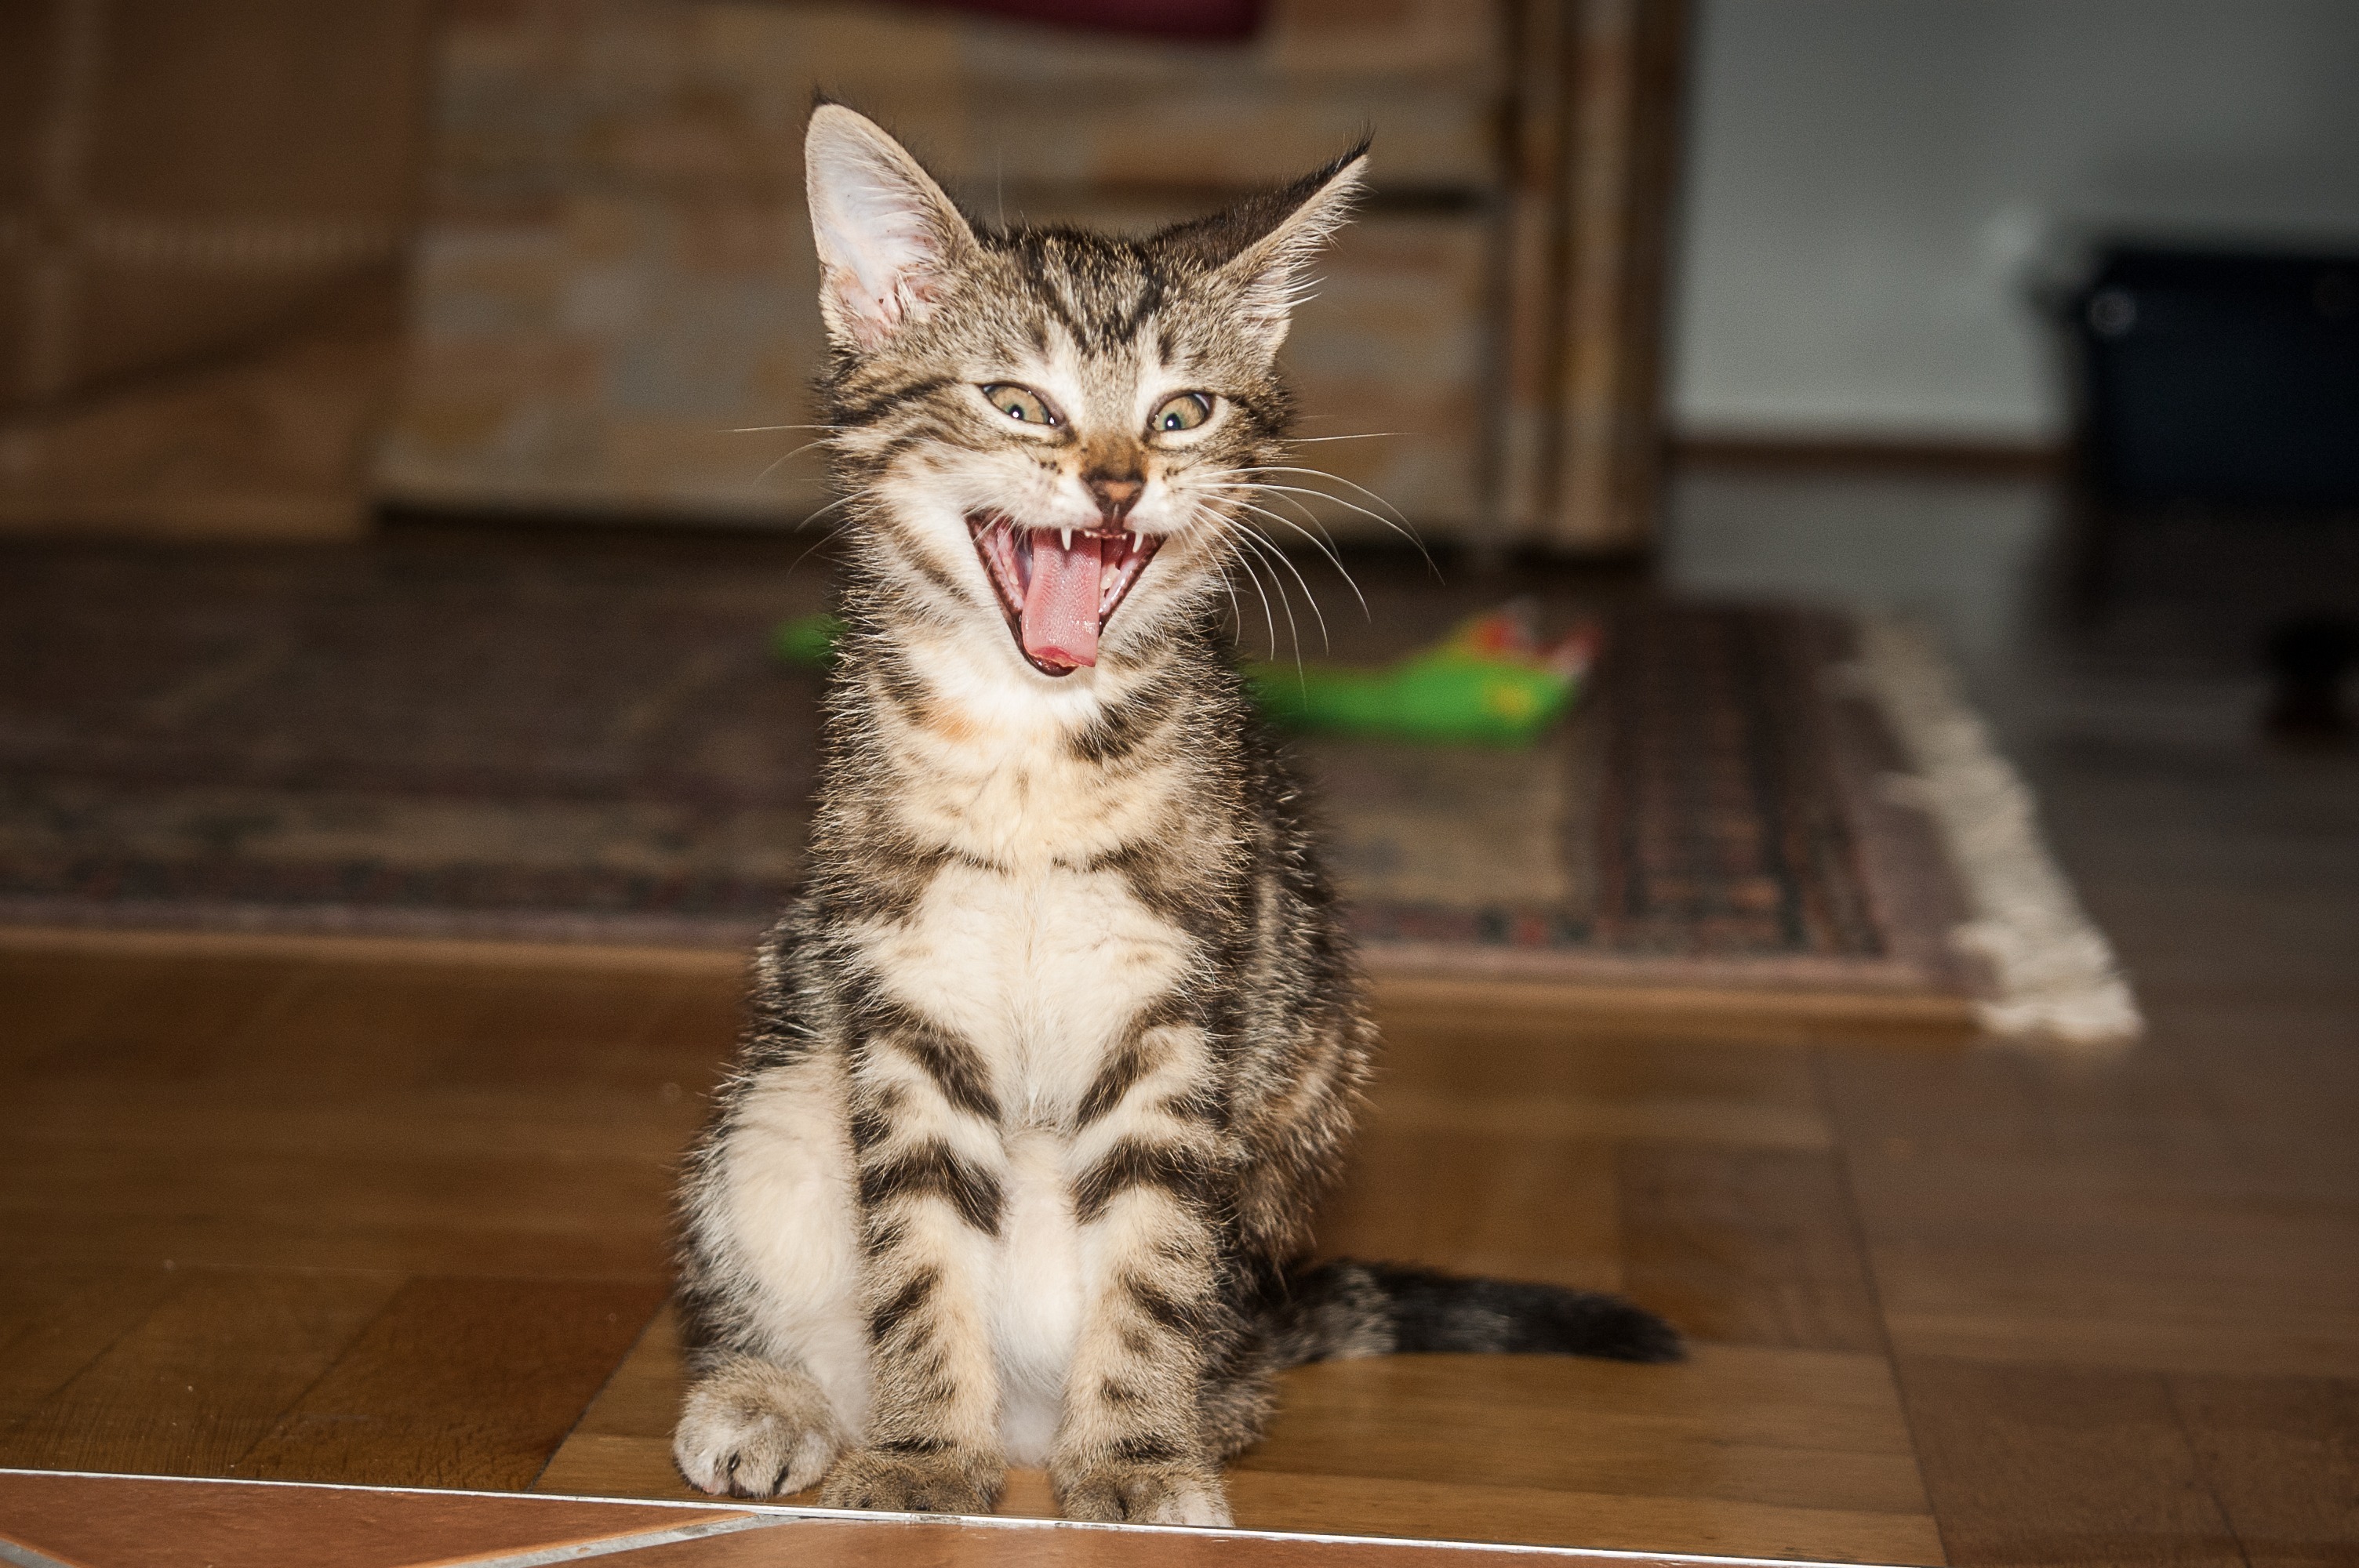
pet, kitten, cat, mammal, yawn, whiskers, adidas, vertebrate, tooth, domestic cat, maine coon, cat face, tabby cat, bengal, norwegian forest cat, european shorthair, cat tongue, small to medium sized cats, cat like mammal, domestic short haired cat, pixie bob, american shorthair, tiger room